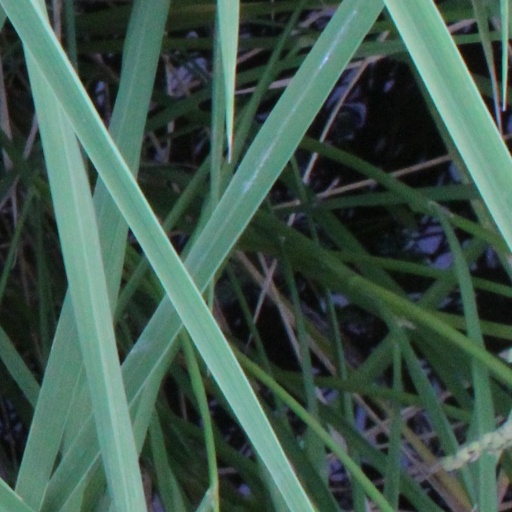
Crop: rice